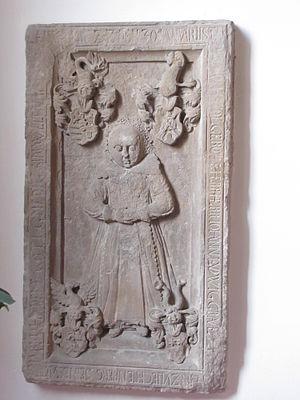
Alsace, Bas-Rhin, Église protestante de Bouxwiller (PA00084645, IA67009578). Pierre tombale de Johann Ludwig de Hanau-Lichtenberg (1621-1623): This object is indexed in the base Palissy, database of the French furniture patrimony of the French ministry of culture,